Bud Light Daredevils

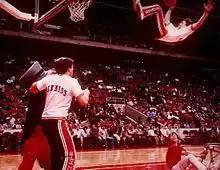
Ole Miss cheerleaders (including Colonel Reb) performing as the halftime entertainment during a Houston Rockets game

In 1980, Ty Cobb, along with fellow cheerleaders Sam Martin, John White, and Jeff Hubbard (as Ole Miss Rebels mascot Colonel Reb) began performing ball handling skits and acrobatics which incorporated a mini-trampoline during the time-outs and half-time of Ole Miss basketball games. Using his previous trampoline and diving skills and the cheerleader's mini-trampoline, Ty Cobb, on a dare performed the first successful acrobatic "flip dunk" at the Ole Miss vs. Alabama basketball game in 1980 and received a standing ovation by Alabama fans. Ole Miss Head Basketball Coach Bob Weltlich, recognizing the group's potential to soften up an opposing team's crowd, began flying the foursome with the Ole Miss Basketball team to away games.